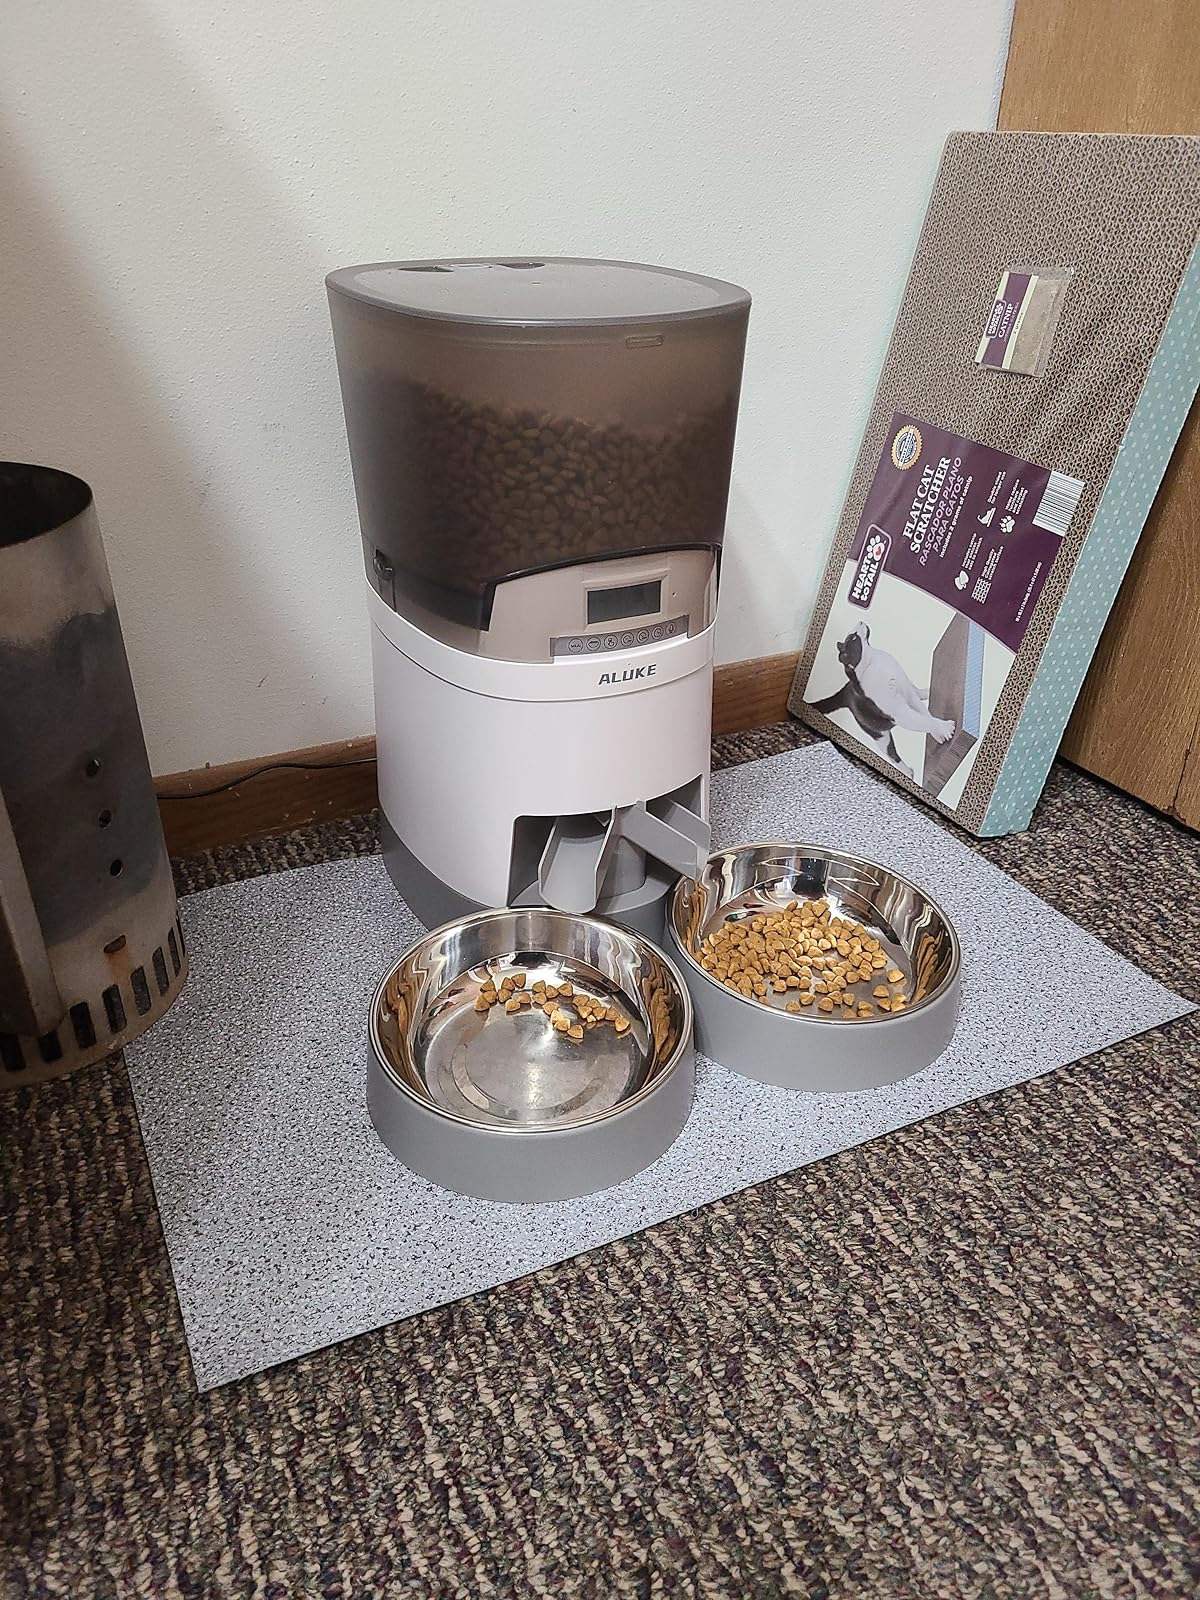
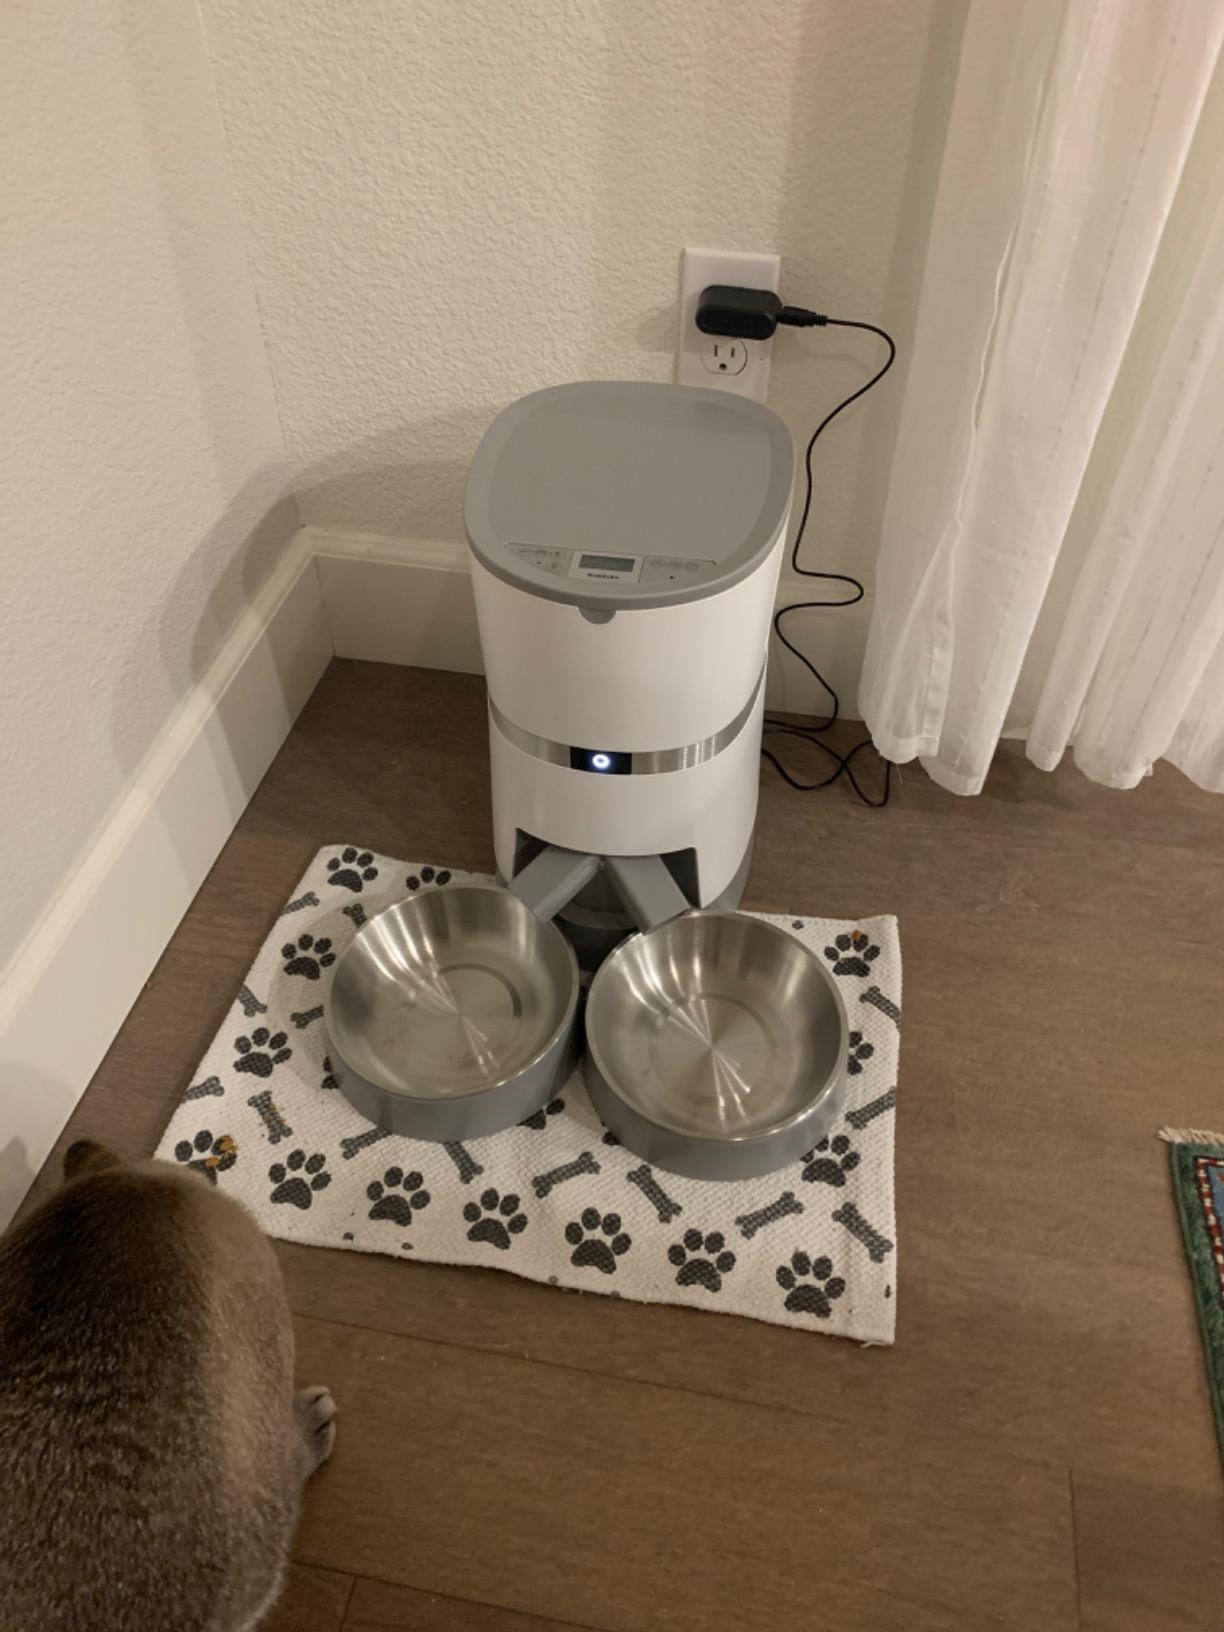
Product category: items_feeder
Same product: no